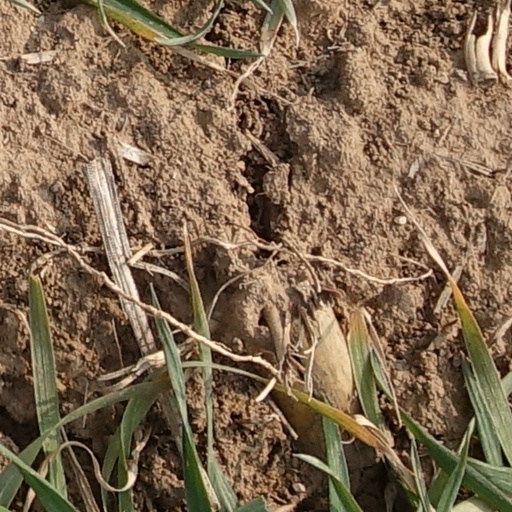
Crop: wheat